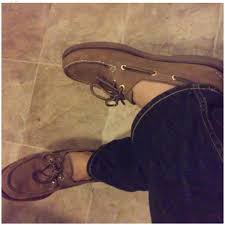
Label: Boat